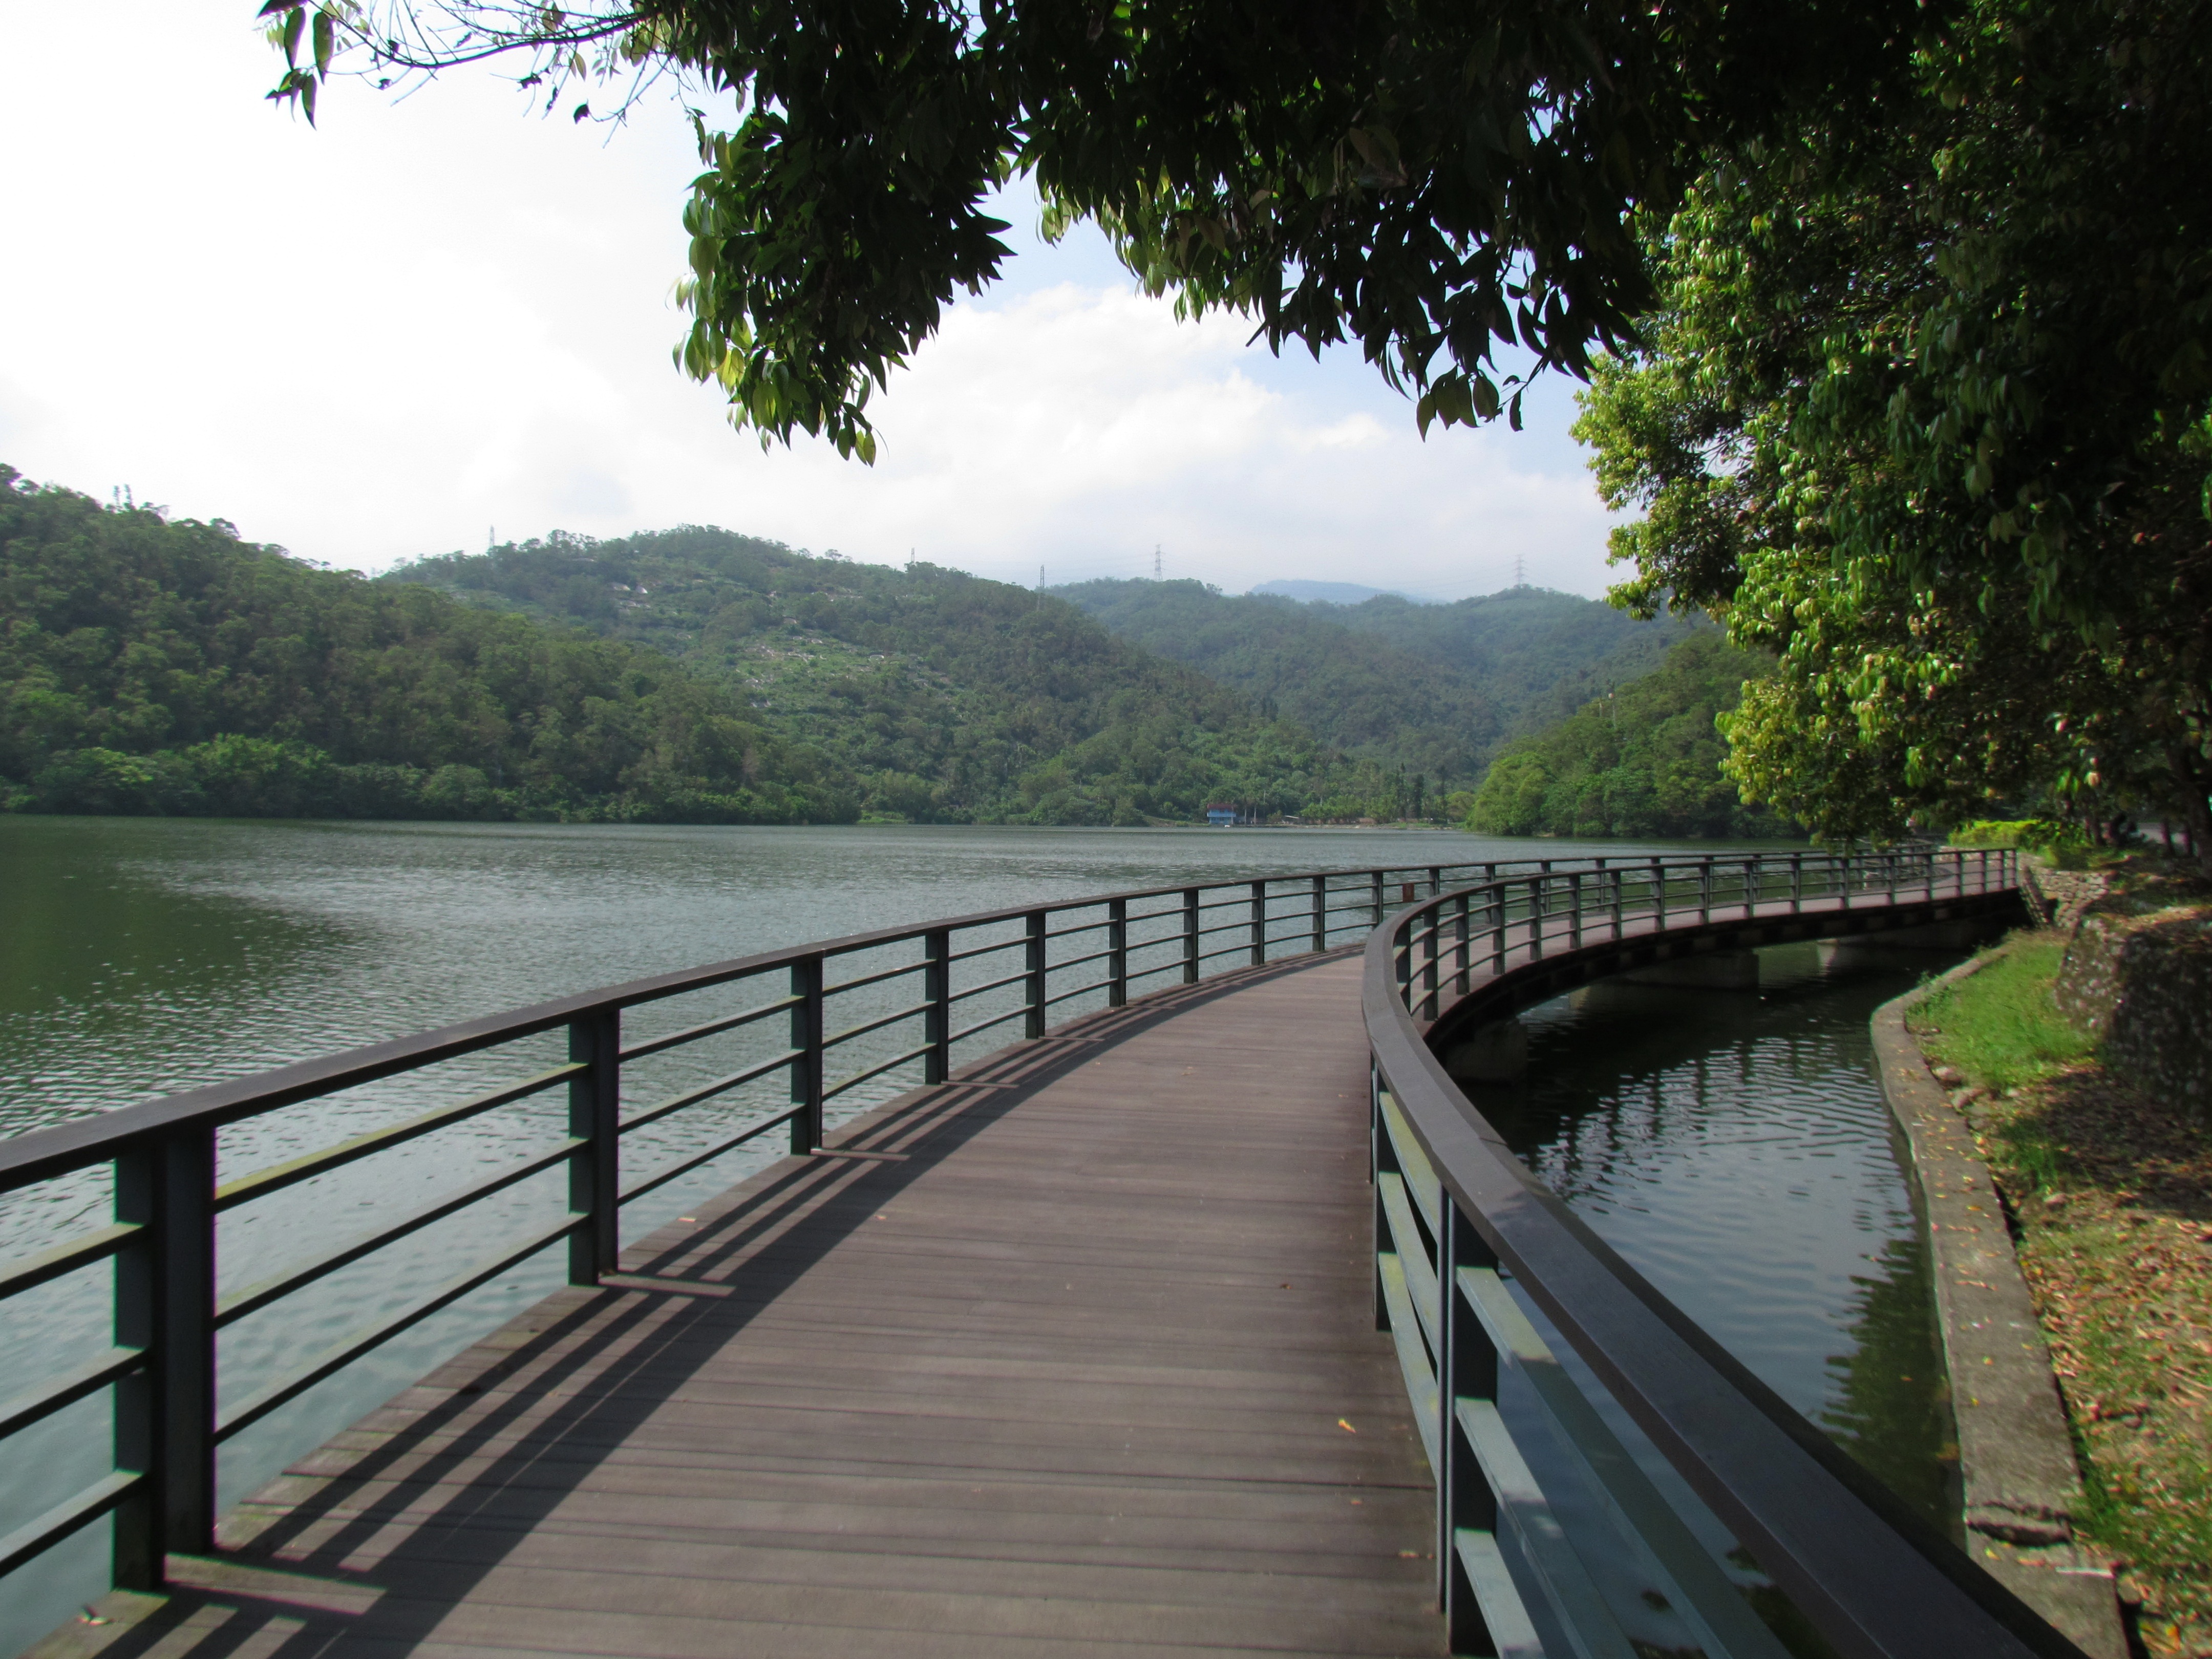
bridge, lake, river, walkway, reservoir, waterway, estate, nonbuilding structure, bicycle bridge